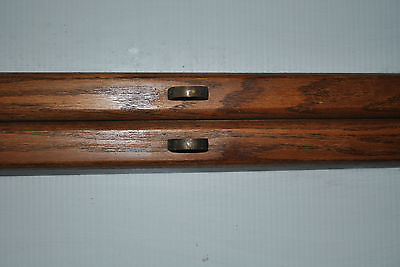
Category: cabinet